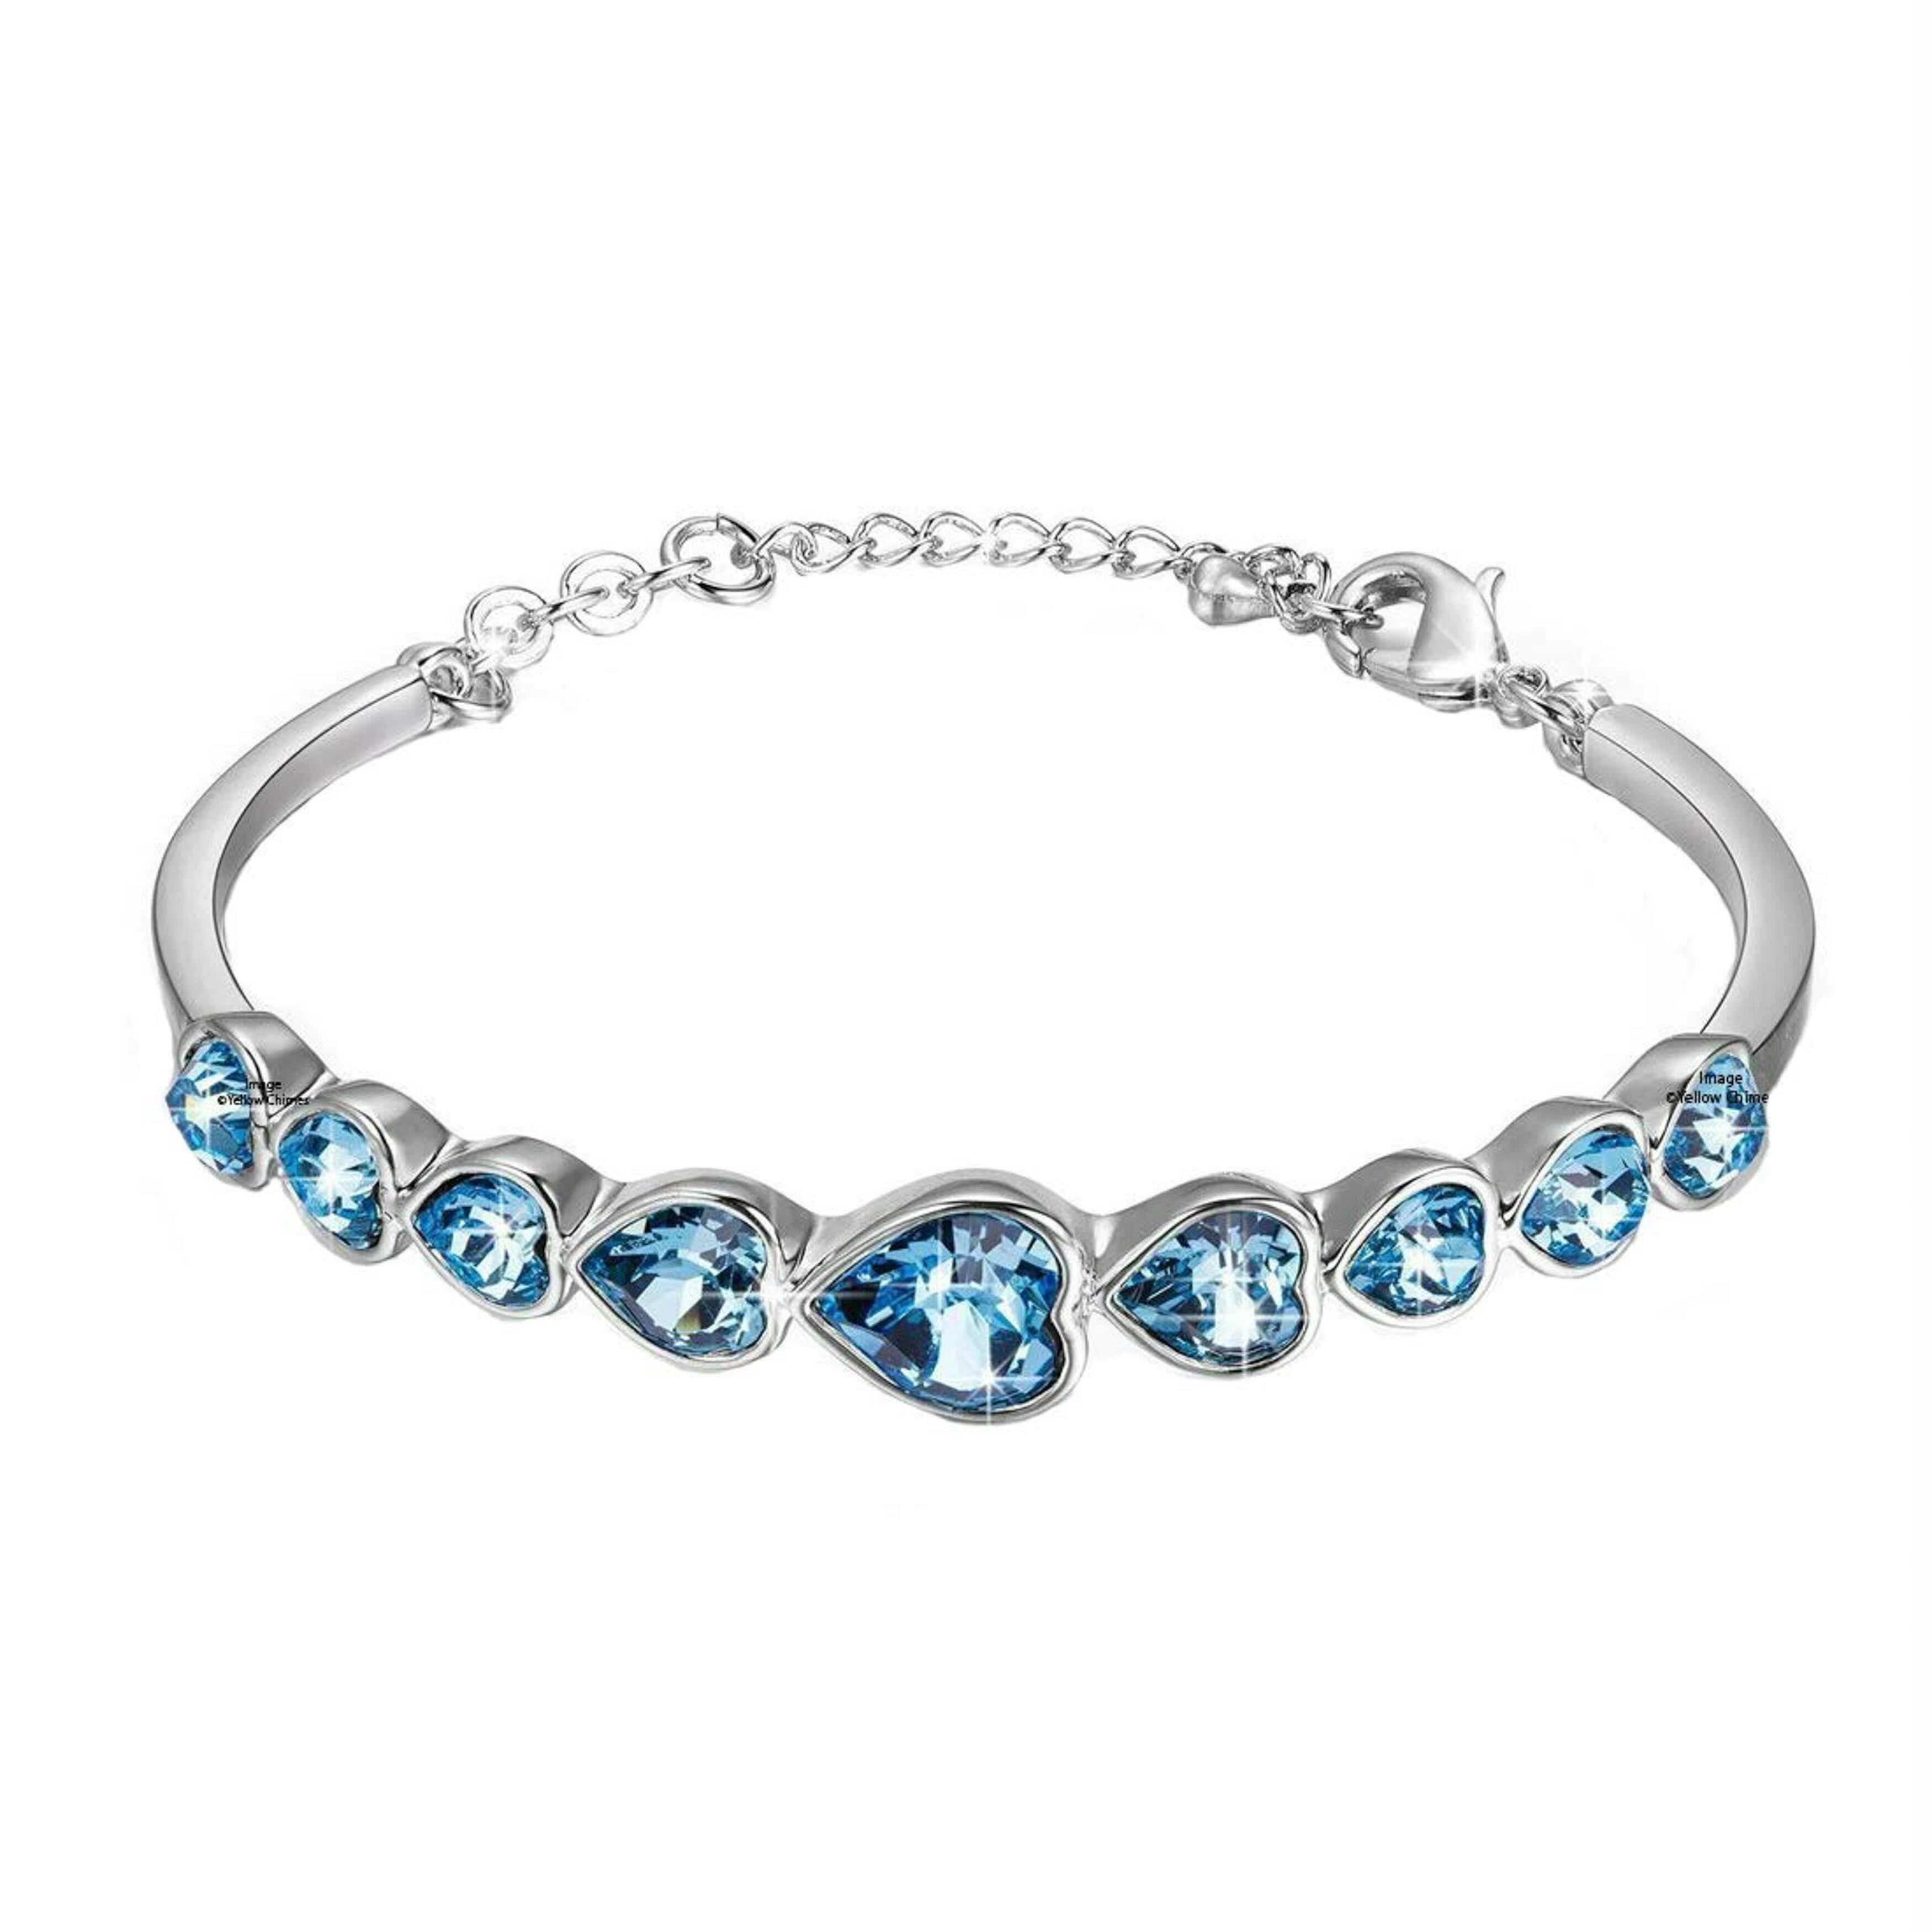
Kairangi by Yellow Chimes Blue Alloy Fashion Crystals Bracelets For Women And Girls - 3.15 Inches
Type: Bracelets & Bangles
Brand: Kairangi by Yellow Chimes
Price: Rs. 1469
 We collect raw material after researching market all around India, picking the specialty of each area and assemble them to make hand crafted Surprisingly Loving Traditional Jewellery We assure of your Trust on Us which has been there since so many years
Features: Elegant silver toned blue crystals from swarovski eye catched heart shaped bracelet for women with adjustable chain smooth finished shining attractive color combination. Our product is perfect for valentines anniversary birthday gift for girlfriend and wife.,Size -length- 9.5 cm including adjustable, material is silver plated and metal is alloy, closure is lobster claw.,Care instructions - wipe with soft cloth after every use. Keep away from water, sprays or perfumes. Try to store your jewellery in a flat box to avoid accidental scratches.,Authenticity- item comes with made with swarovski elements label, which serves as a proof of authenticity.Packaging - your favorite piece of jewellery will reach you in an elegant yellow chimes box with safety and precautions. You can leave it to us the job of delivering your jewellery in original condition to you at your door-step.,Brand vision - yellow chimes is the one stop solution for all jewellery lovers- which is affordable and can fit for any occasion you pick to shape your own style and personality.
Included: Pack of 1 Fashion Crystals Bracelets